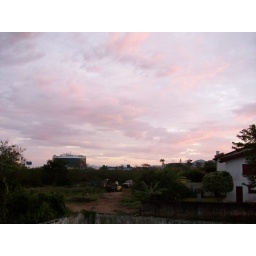
Morning over the cow pasture